Balcarres House

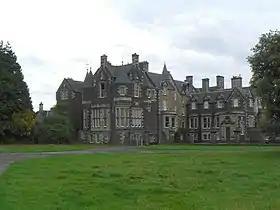
West façade of Balcarres House

Balcarres House lies 1km north of the village of Colinsburgh, in the East Neuk of Fife, in eastern Scotland. It is centred on a mansion built in 1595 by John Lindsay (1552–1598), second son of David, 9th Earl of Crawford. The house became the family seat of the Earl of Crawford. The present house is the result of substantial extensions in the early nineteenth century, using part of a fortune made in India, but preserves much of the original mansion.